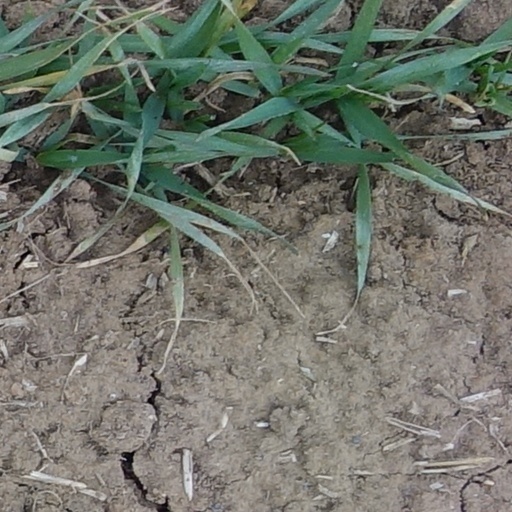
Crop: wheat